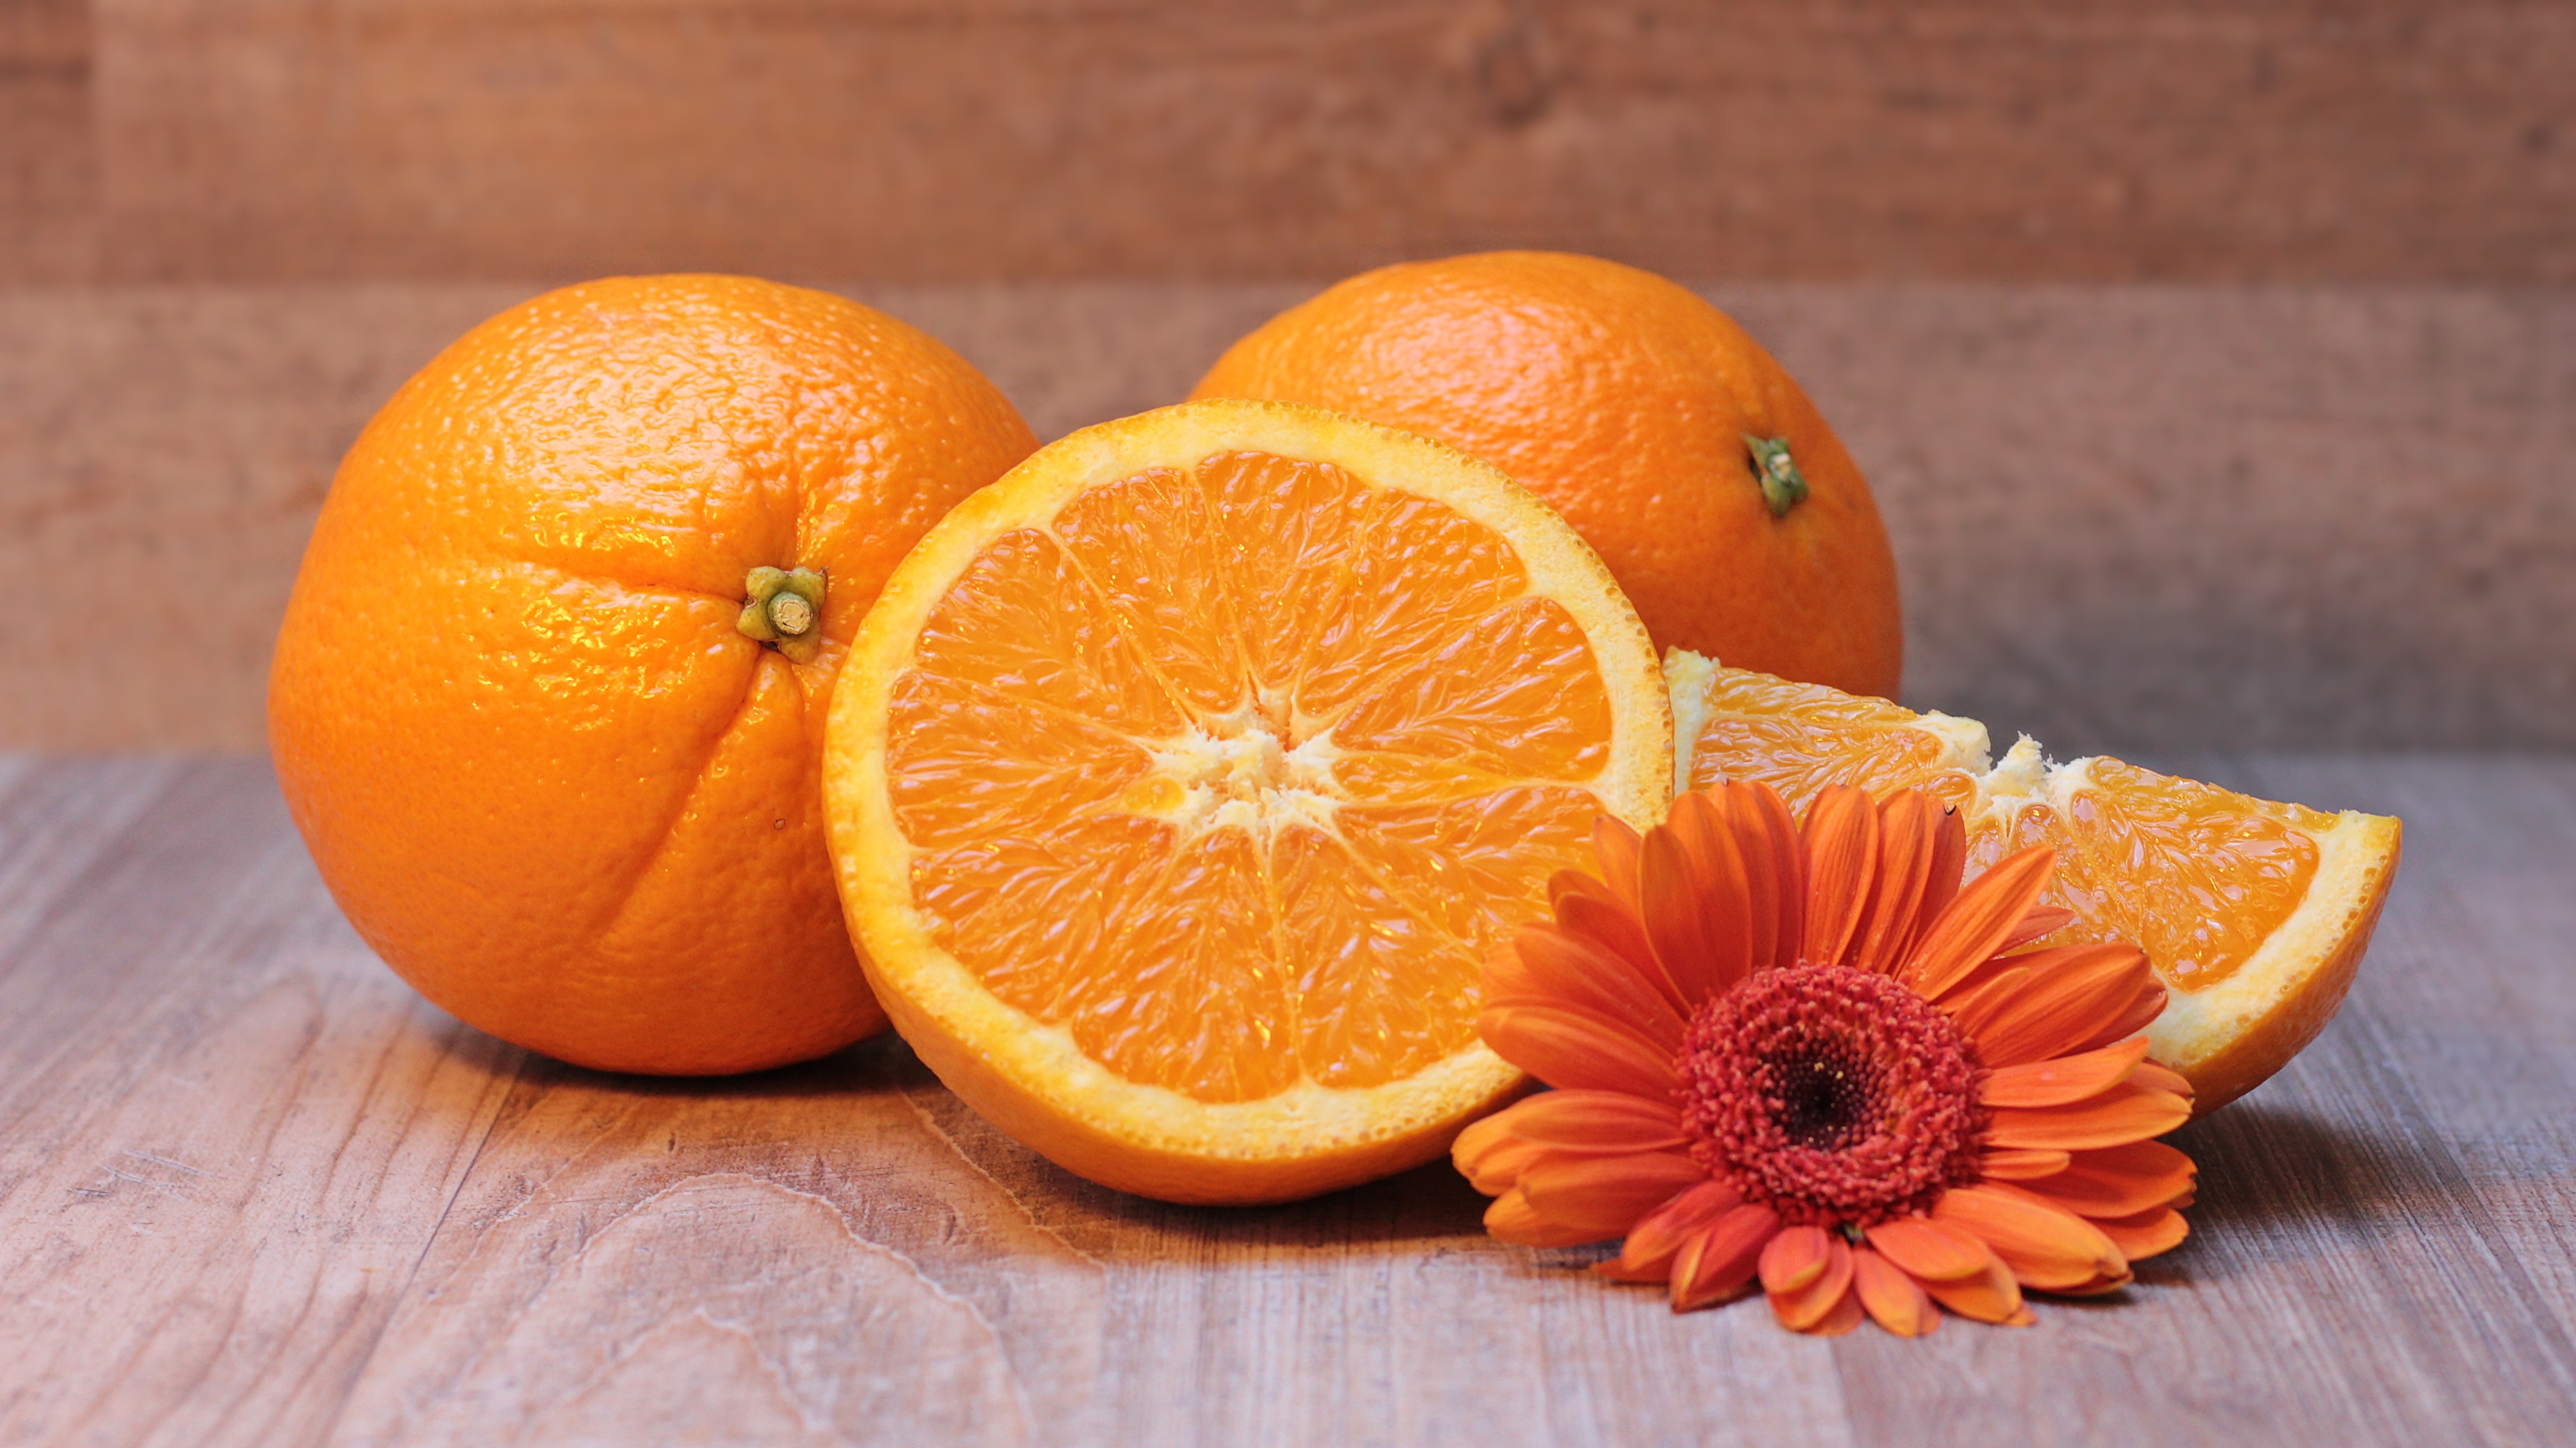
blossom, plant, fruit, sweet, flower, bloom, ripe, feed, orange, food, produce, tropical, drink, juicy, healthy, delicious, nutrition, tasty, tangerine, vegetarian, calabaza, orange juice, clementine, gerbera, diet, vitamins, frisch, benefit from, bless you, citrus, half, bio, flowering plant, fruity, vitaminhaltig, citrus fruit, vitamin c, bitter orange, mandarin orange, land plant, tangelo